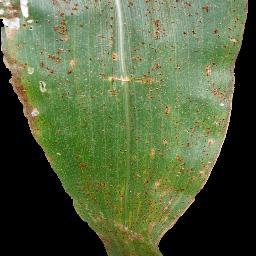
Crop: corn
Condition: (maize)_common_rust